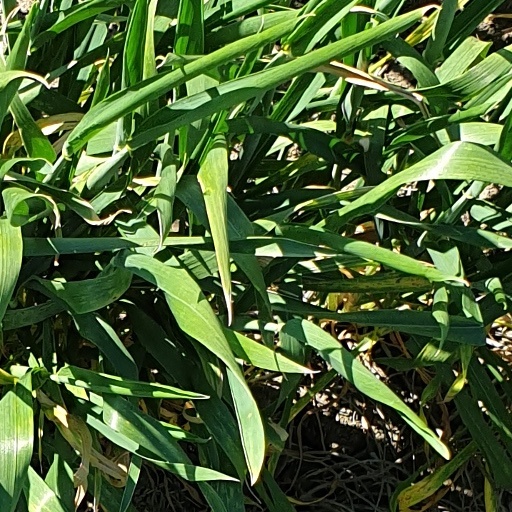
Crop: wheat